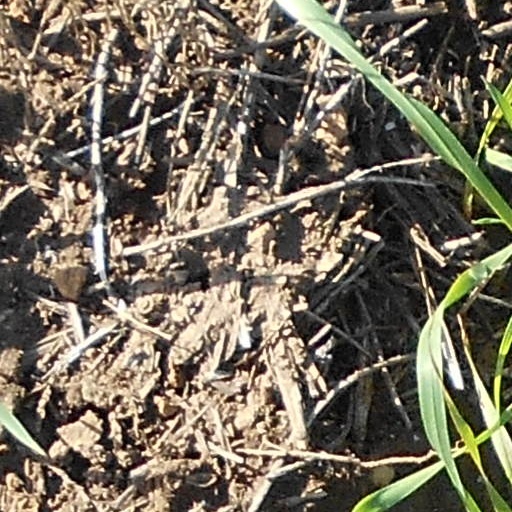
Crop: wheat